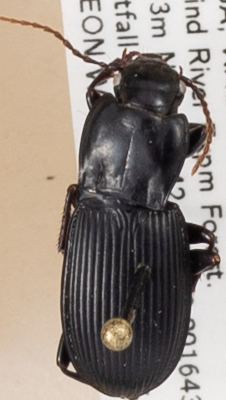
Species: Pterostichus herculaneus
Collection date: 2018-09-11
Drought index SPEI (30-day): -0.546
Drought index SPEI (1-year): -0.27
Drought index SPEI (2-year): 0.612